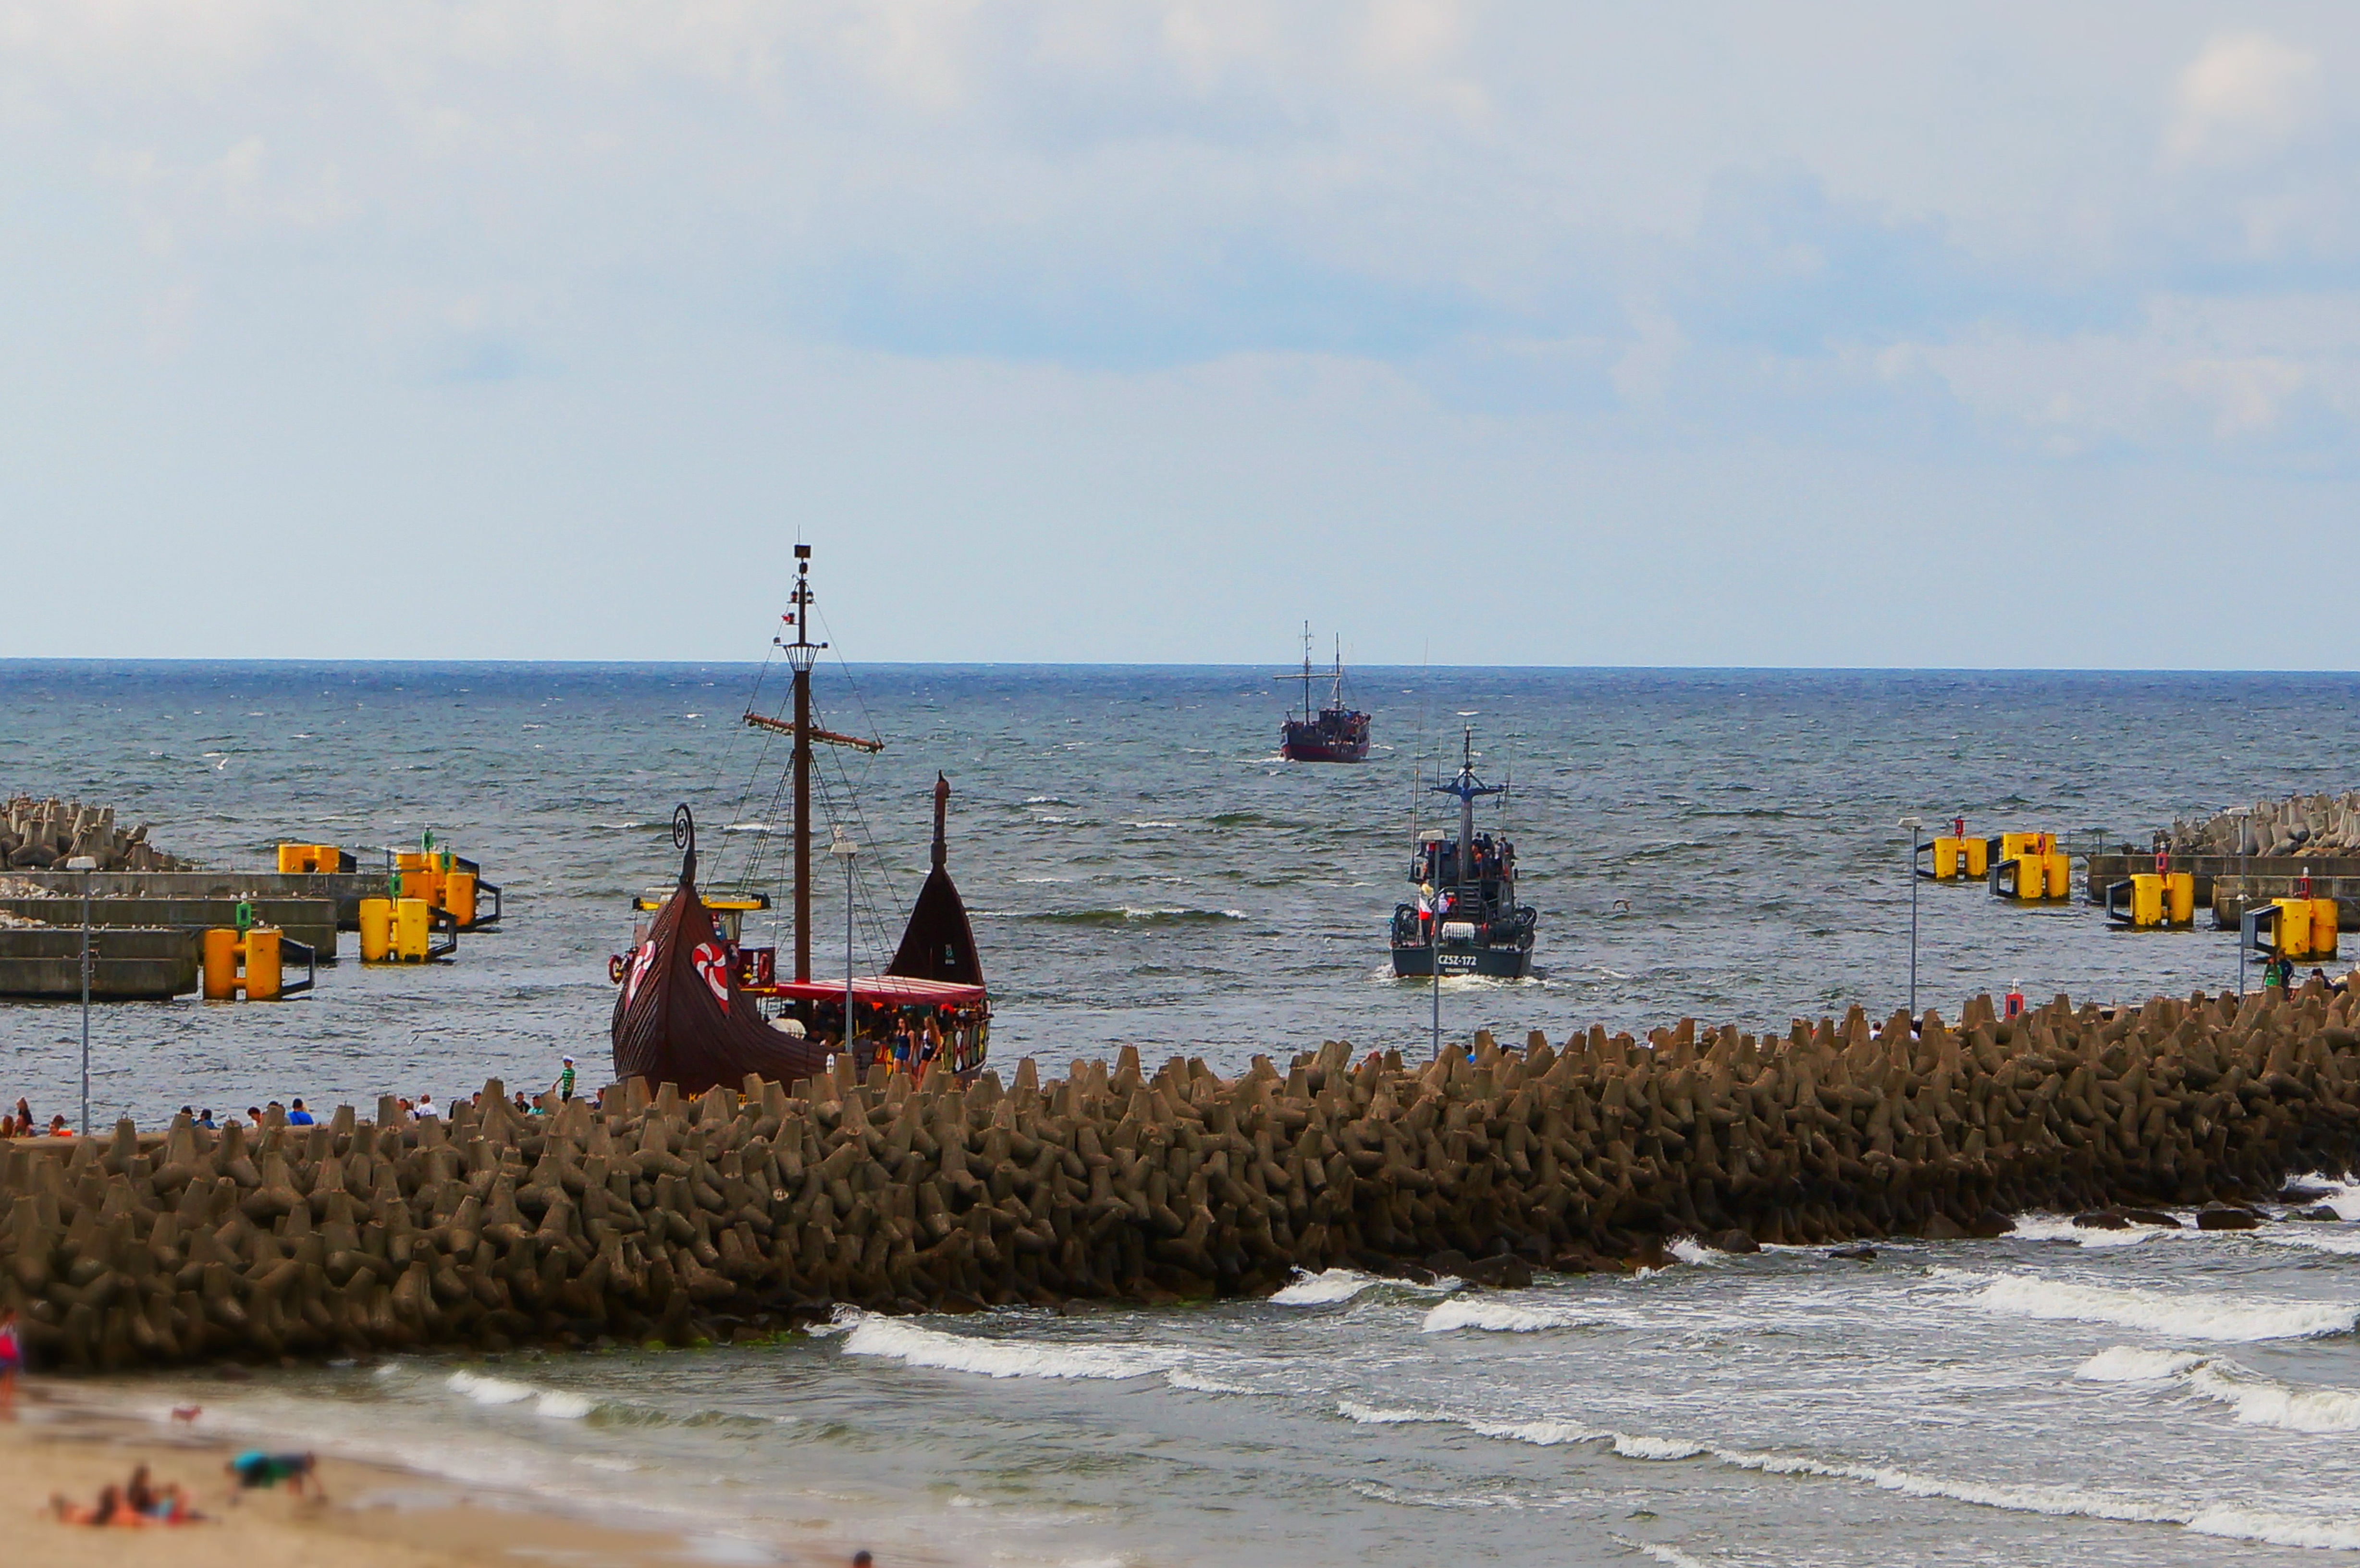
beach, sea, coast, water, sand, ocean, boat, shore, wave, lake, pier, vehicle, bay, port, body of water, boating, poland, breakwater, cape, baltic sea, sailing boats, ko obrzeg, kolobrzeg